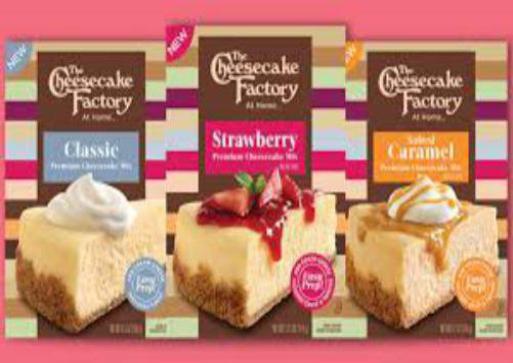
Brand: cheesecake factory
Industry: Food